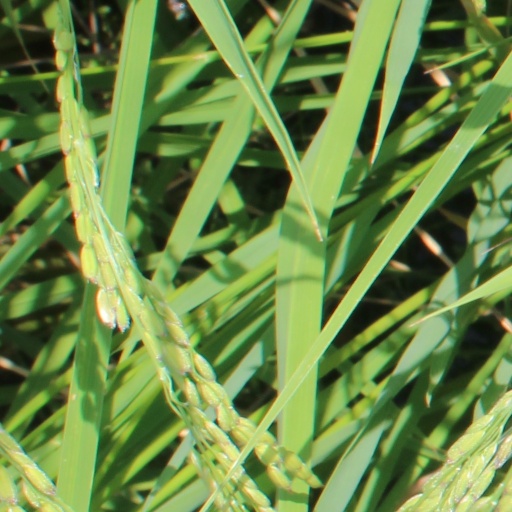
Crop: rice